Trans International Airlines

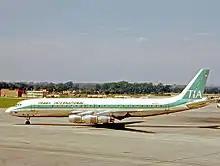
The first production Douglas DC-8 in service with TIA at London Gatwick Airport in 1966

Trans International Airlines (TIA) started as a United States supplemental air carrier. From 1964, such carriers were simply charter carriers, but until 1964 they also had the ability to fly a limited amount of scheduled service. After US airline deregulation in 1979, it also operated scheduled passenger service flying as Transamerica Airlines as well as passenger and cargo charter flights during its last decade. Its headquarters were at Oakland International Airport (OAK) in Oakland, California.